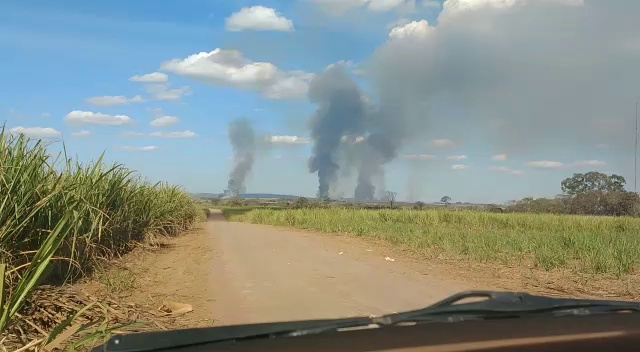
Fire: no
Smoke: yes